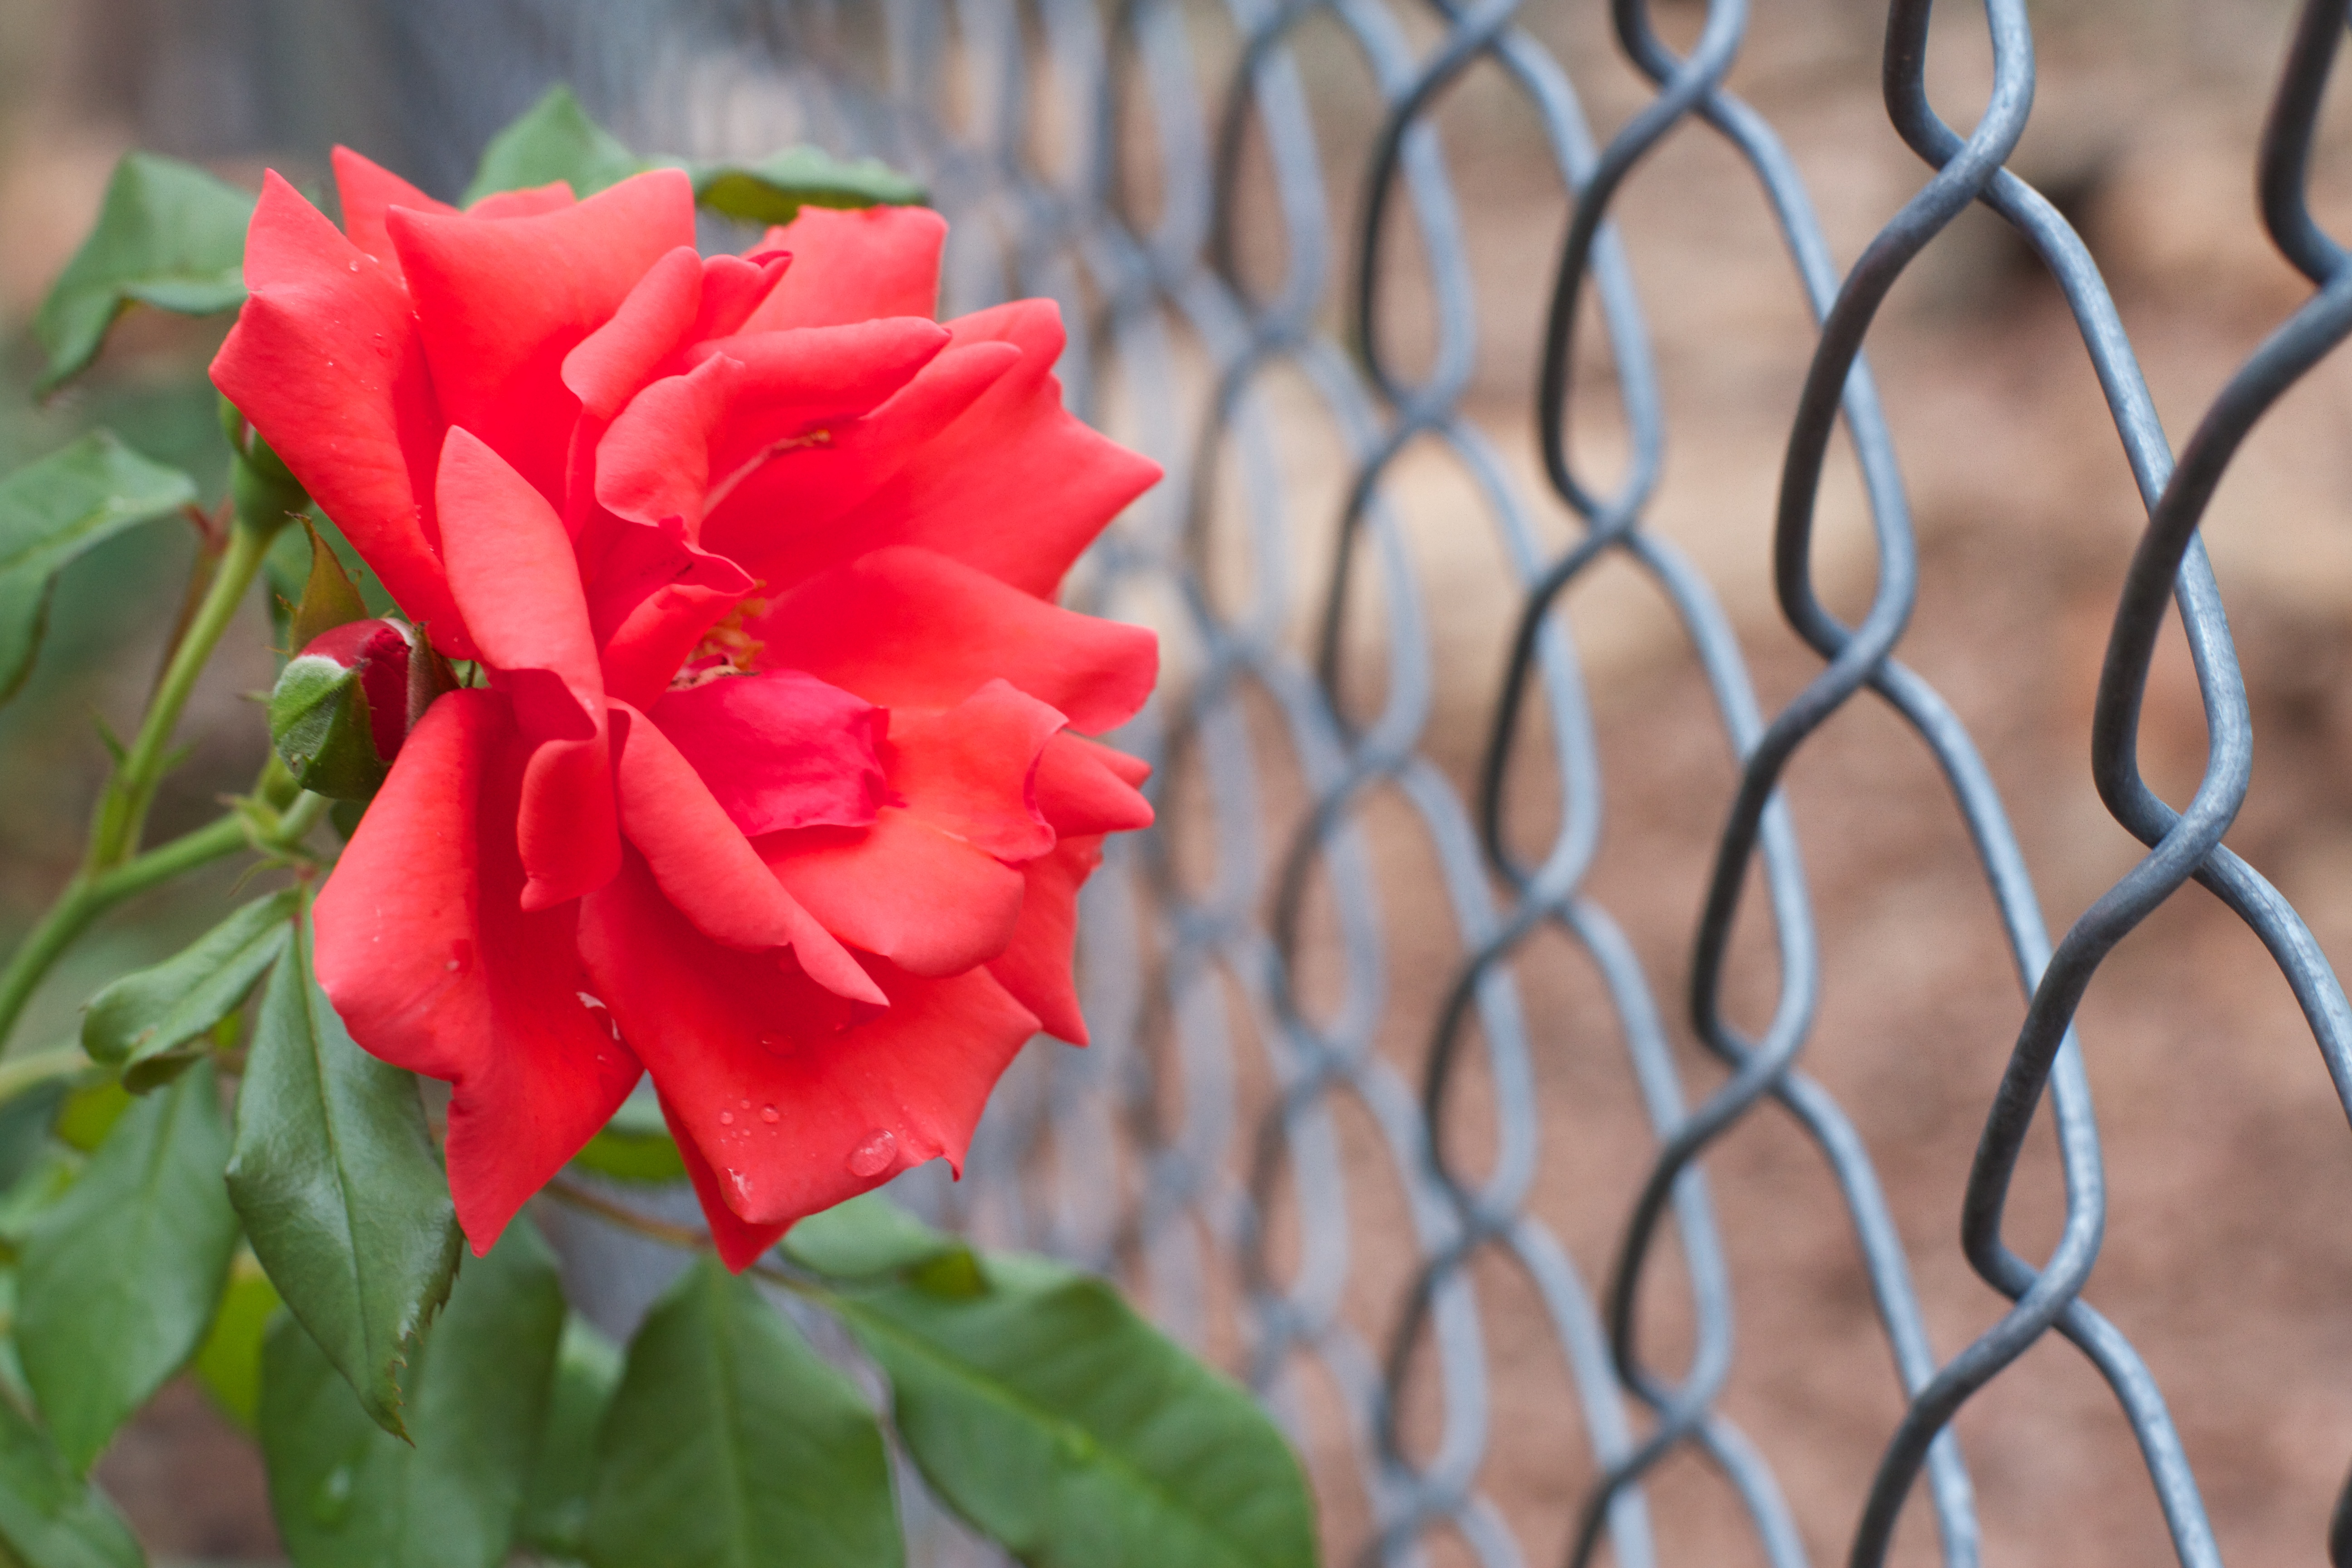
blossom, plant, leaf, flower, petal, rose, red, botany, flora, close up, macro photography, flowering plant, garden roses, rose family, land plant